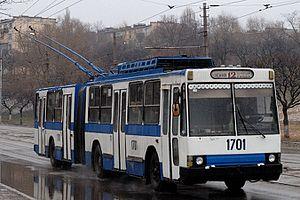
YuMZ T1 est un modèle de trolleybus ukrainien articulé, qui a été fabriqué en 1992-1998 par la société Виробниче об'наднання Південний машинобудівний завод іма. О.М.Макарова dans les usines de Dnipropetrovsk et Pavlograd. Le nom russe de la société est Южный машиностроительный завод имени А. М. Макарова ainsi que la désignation de type ЮМЗ-Т1.